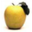
Label: apple